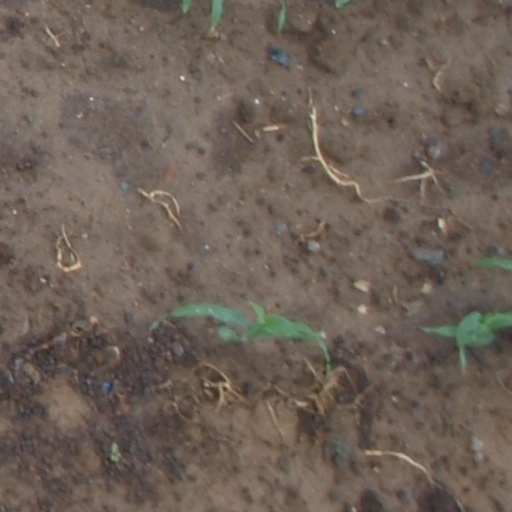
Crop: maize; corn